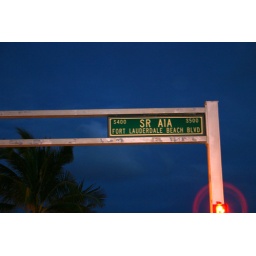
Street sign in Fort Lauderdale near the beach